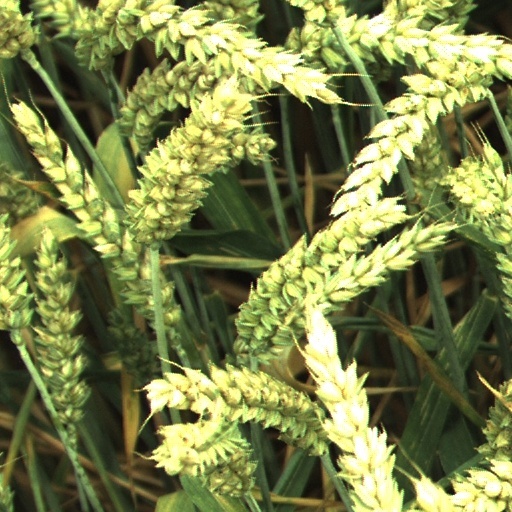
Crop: wheat